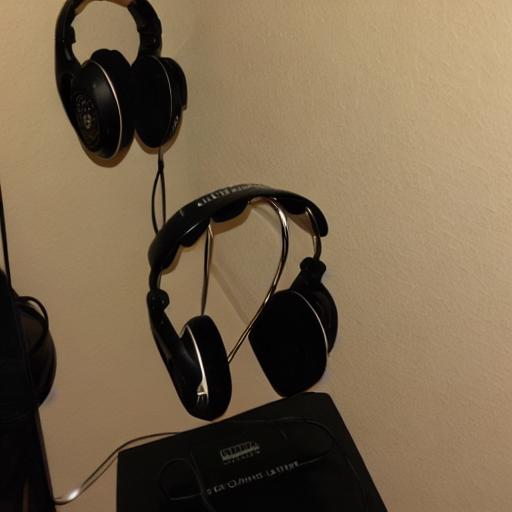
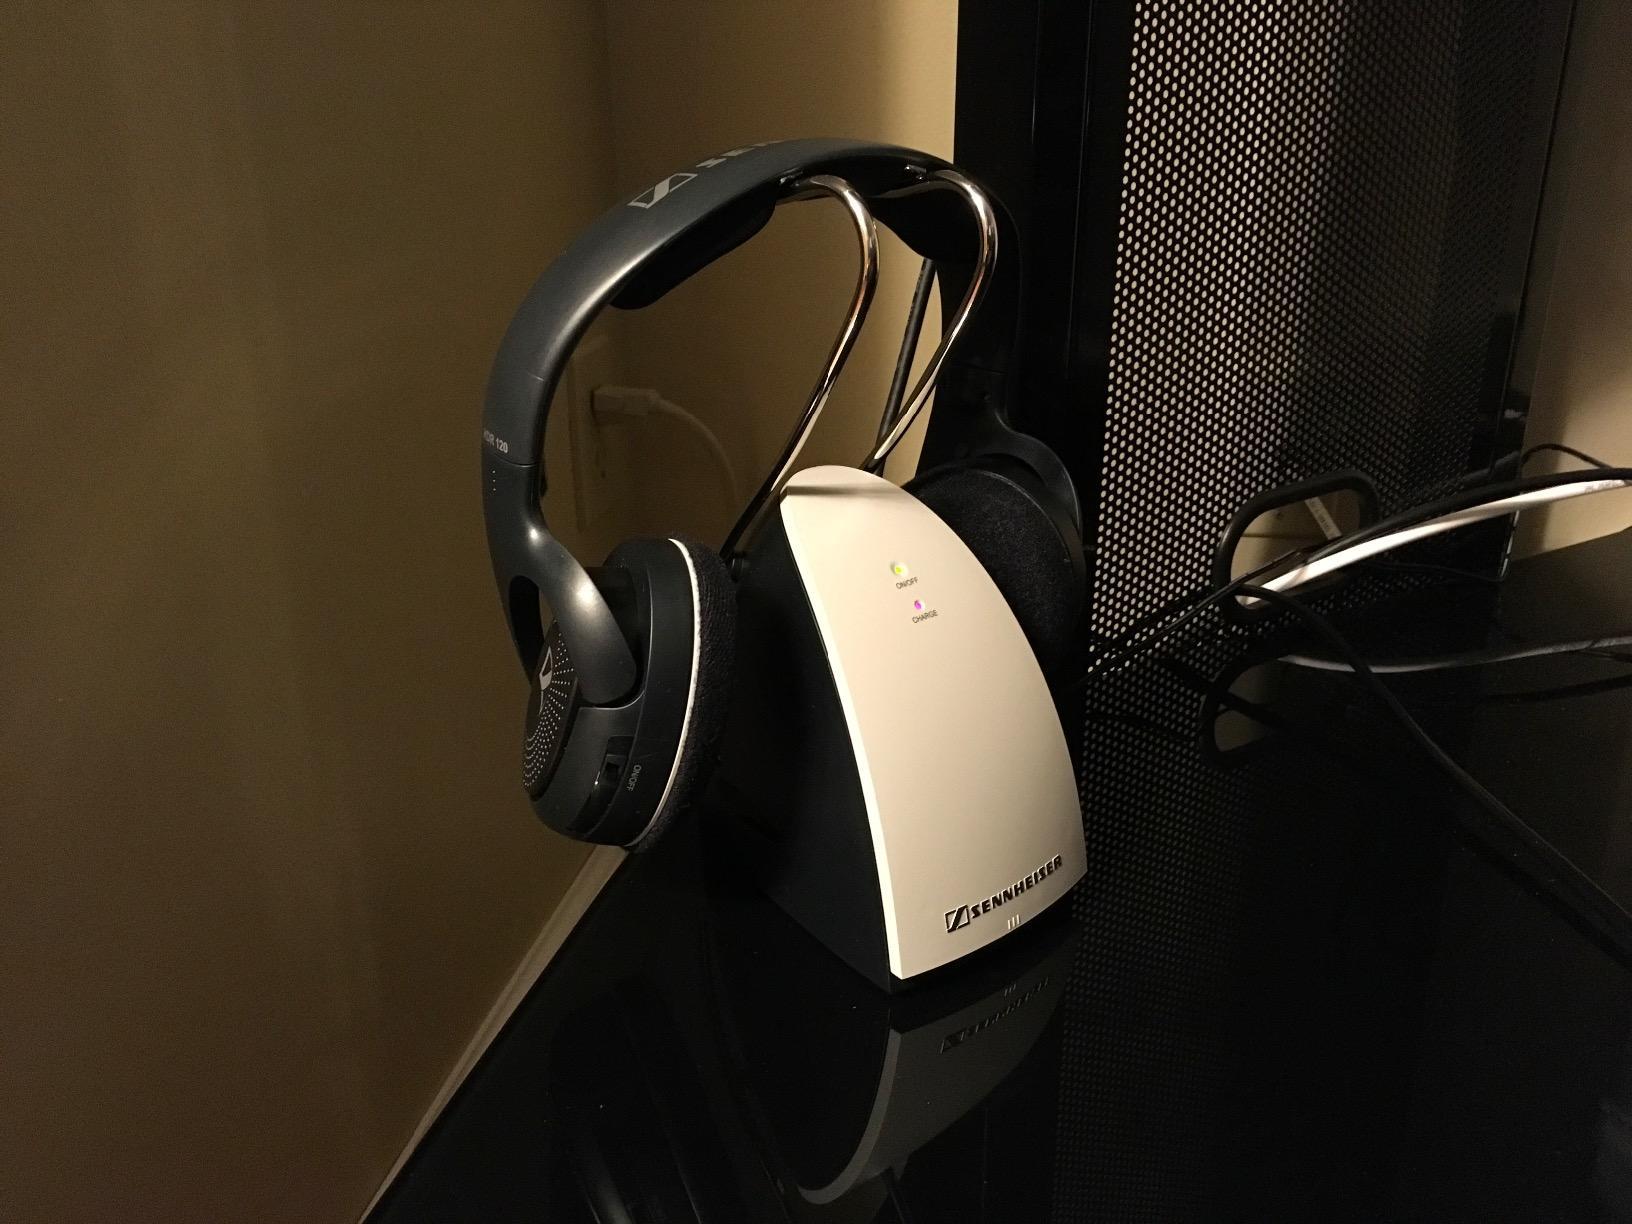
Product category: headphones
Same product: no